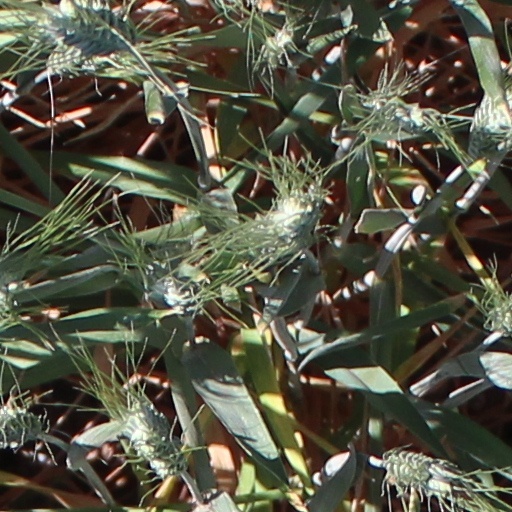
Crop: wheat